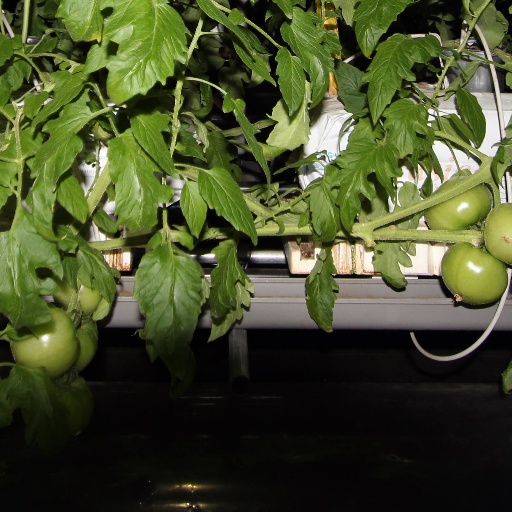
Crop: tomato